Pavilion Theatre, Whitechapel

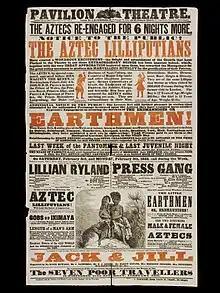
1855 playbill

The Pavilion Theatre at 191–193 Whitechapel Road, London, was the first major theatre to open in London's East End. It was destroyed by fire in 1856 and rebuilt as the New Royal Pavilion Theatre, which operated until 1935.